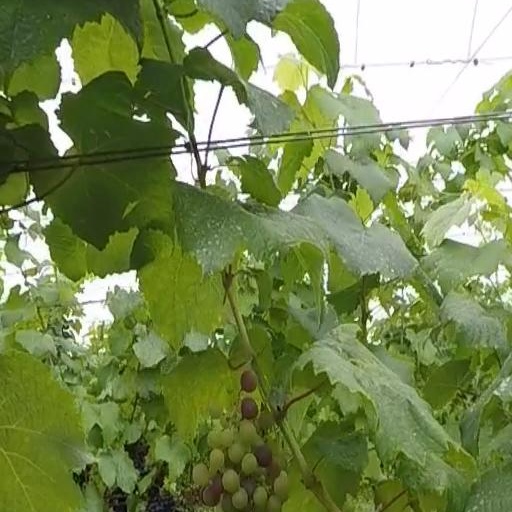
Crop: grape